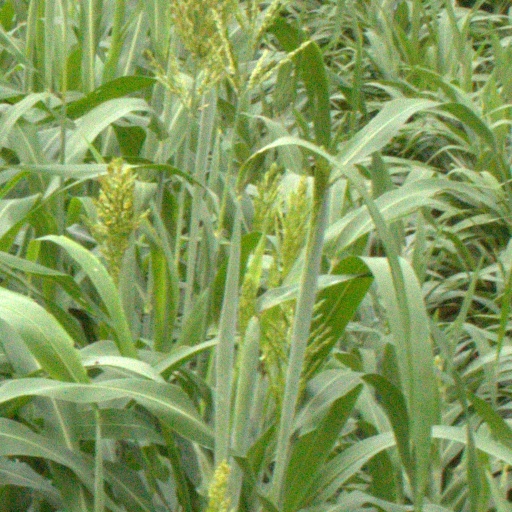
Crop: sorghum